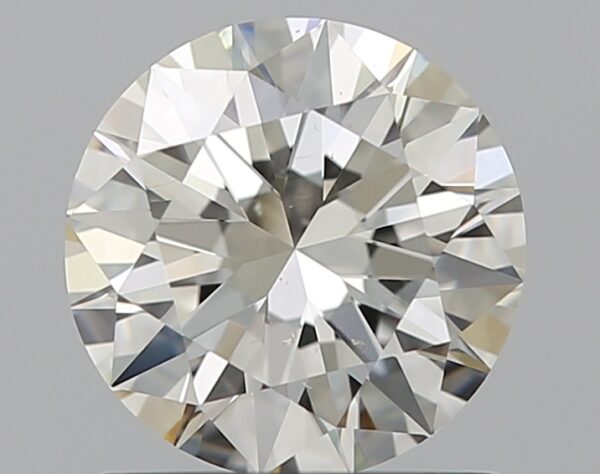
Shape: round
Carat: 0.9
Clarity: VS2
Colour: I
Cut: EX
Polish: EX
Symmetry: EX
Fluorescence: N
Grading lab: GIA
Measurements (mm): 6.25 x 6.28 x 3.78